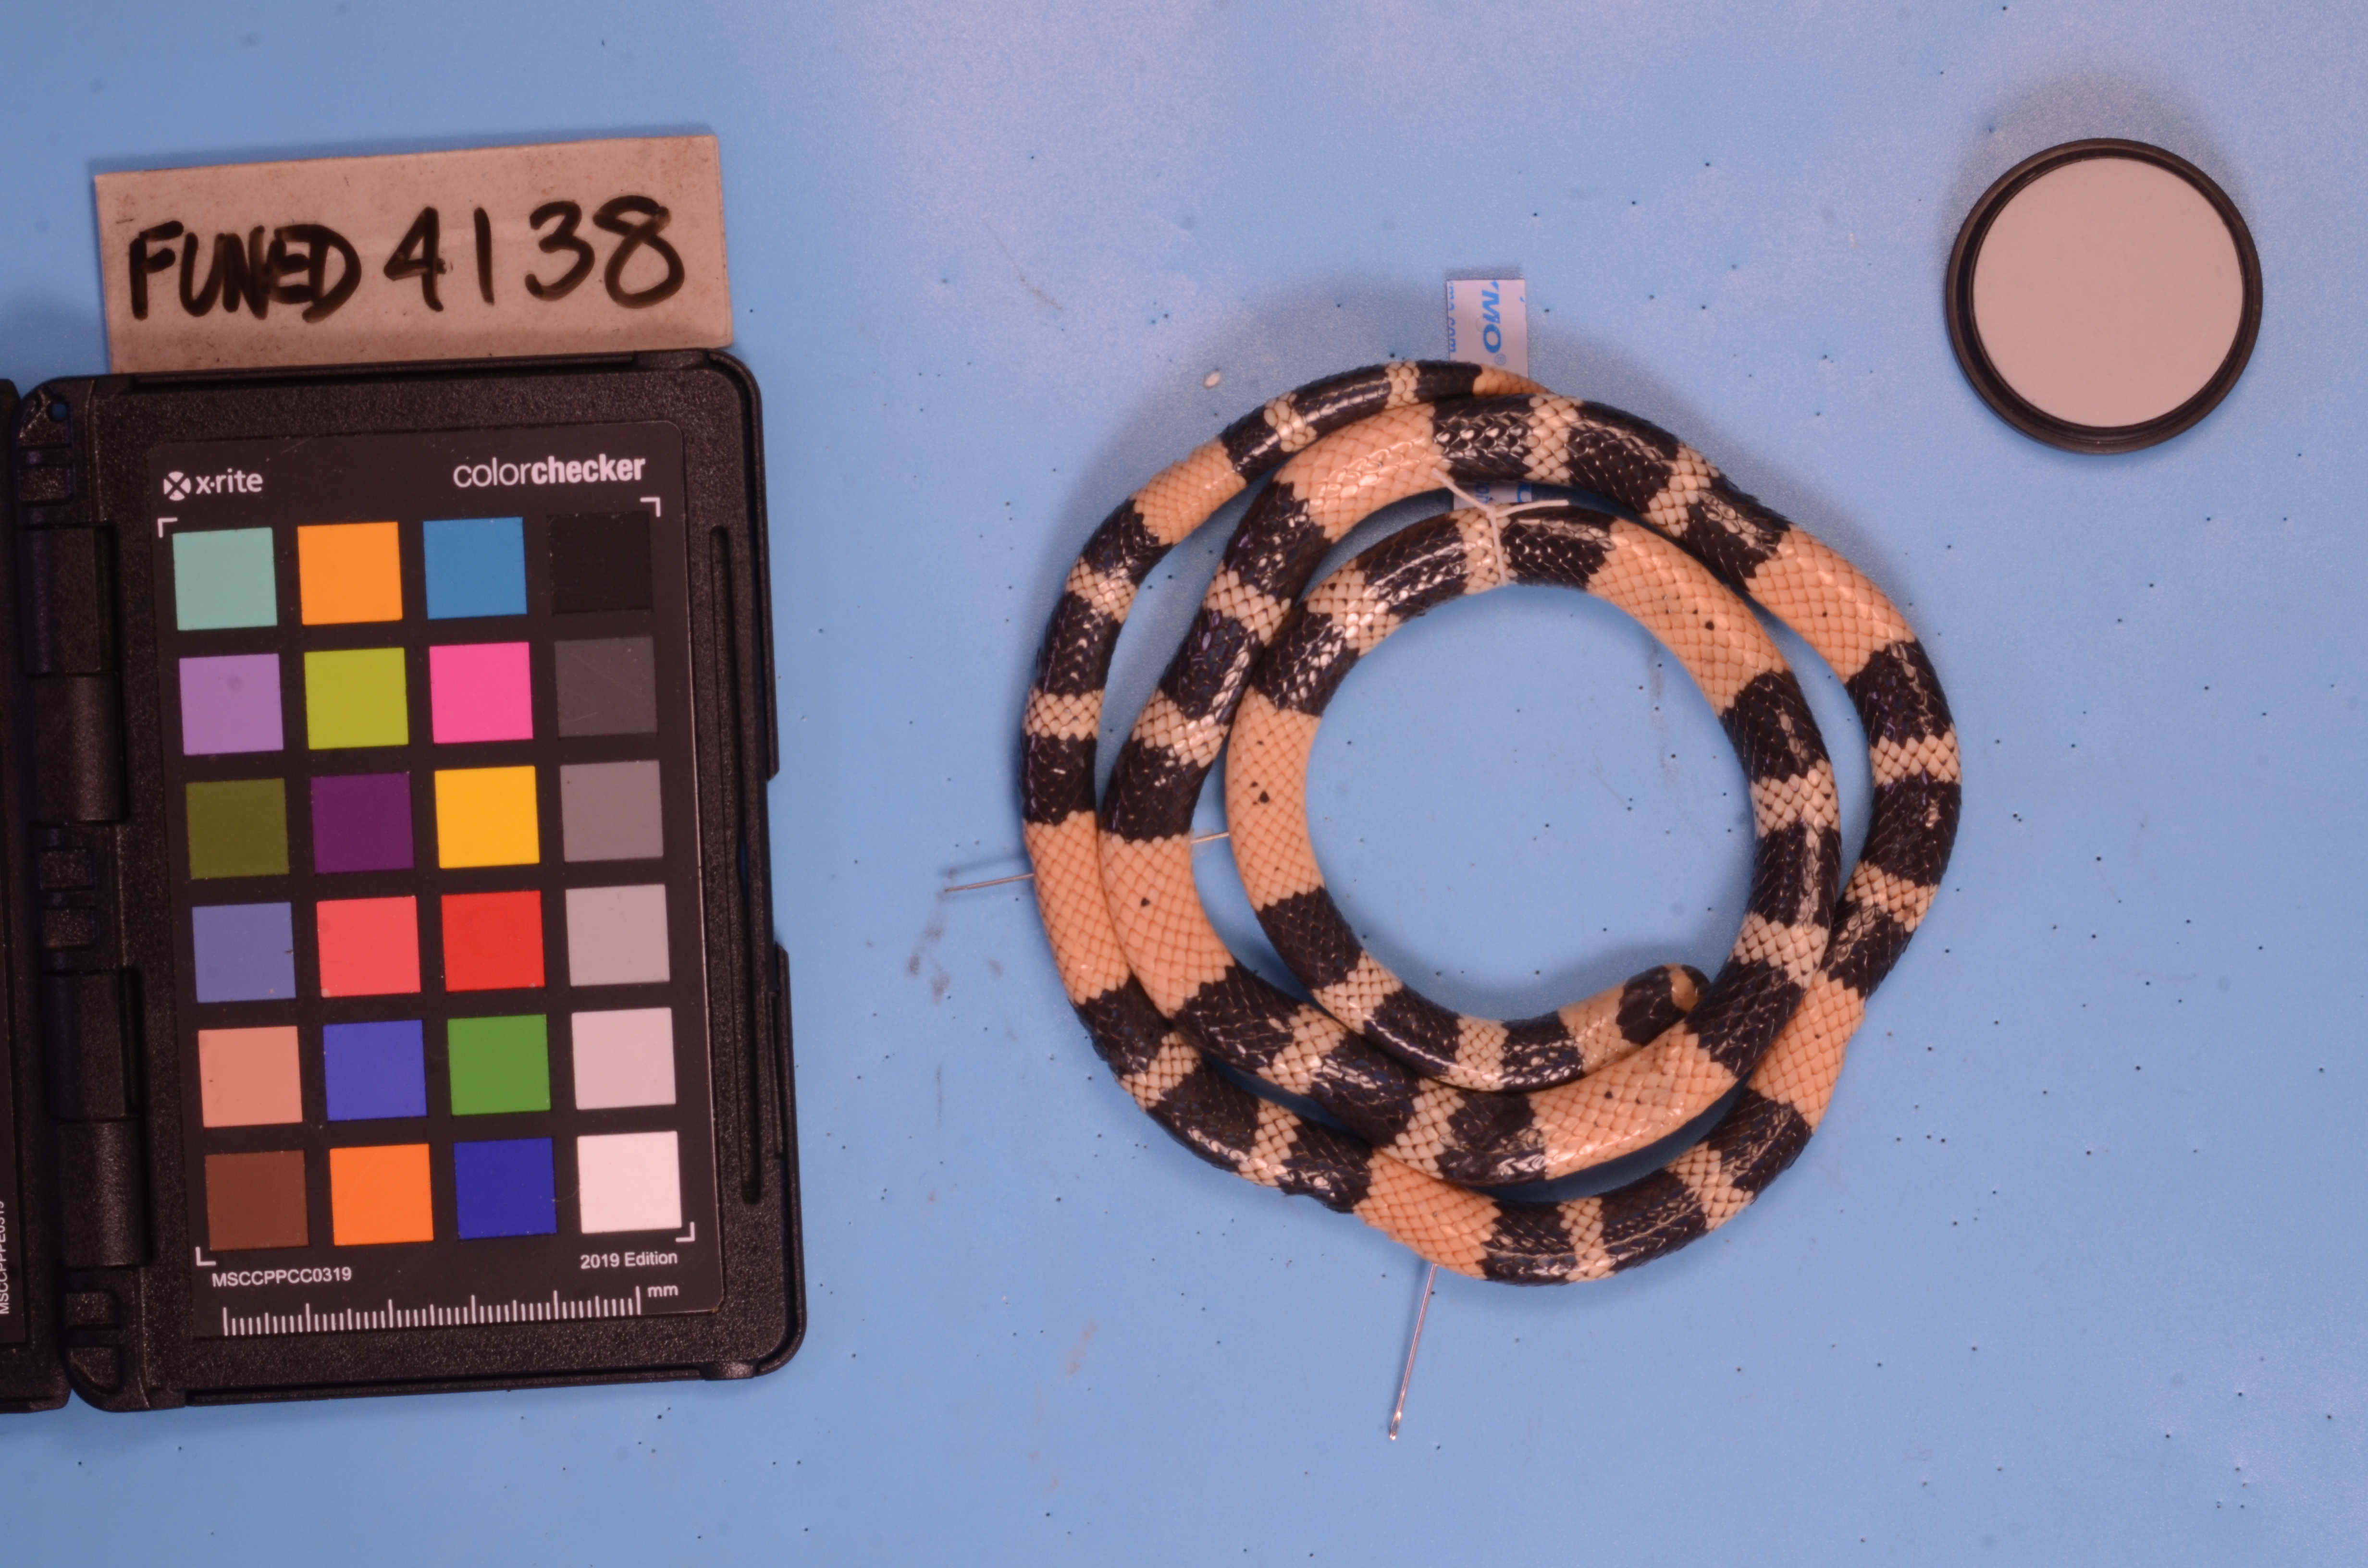
Species: Micrurus carvalhoi
View: dorsal
Mimicry status: model